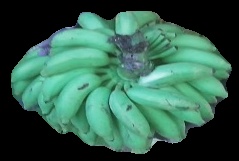
Variety: elakki-bale
Grade: grade2